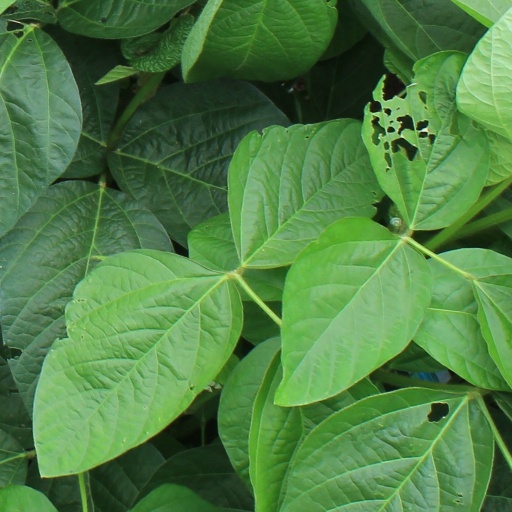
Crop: soybean